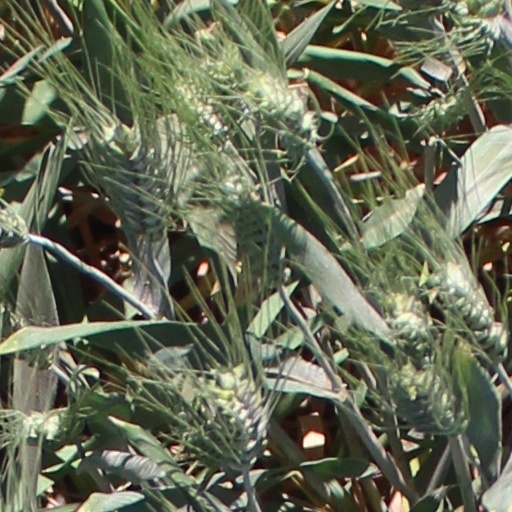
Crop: wheat